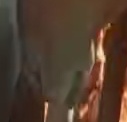
Face region: mouth_nostrils (mouth_chin_nostrils_and_profile)
Pain indicator: not_present